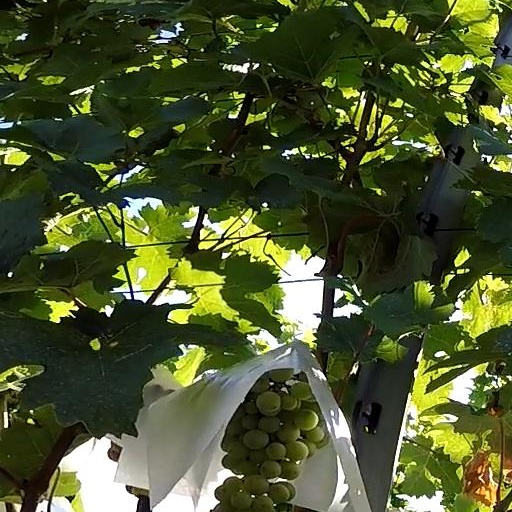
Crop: grape